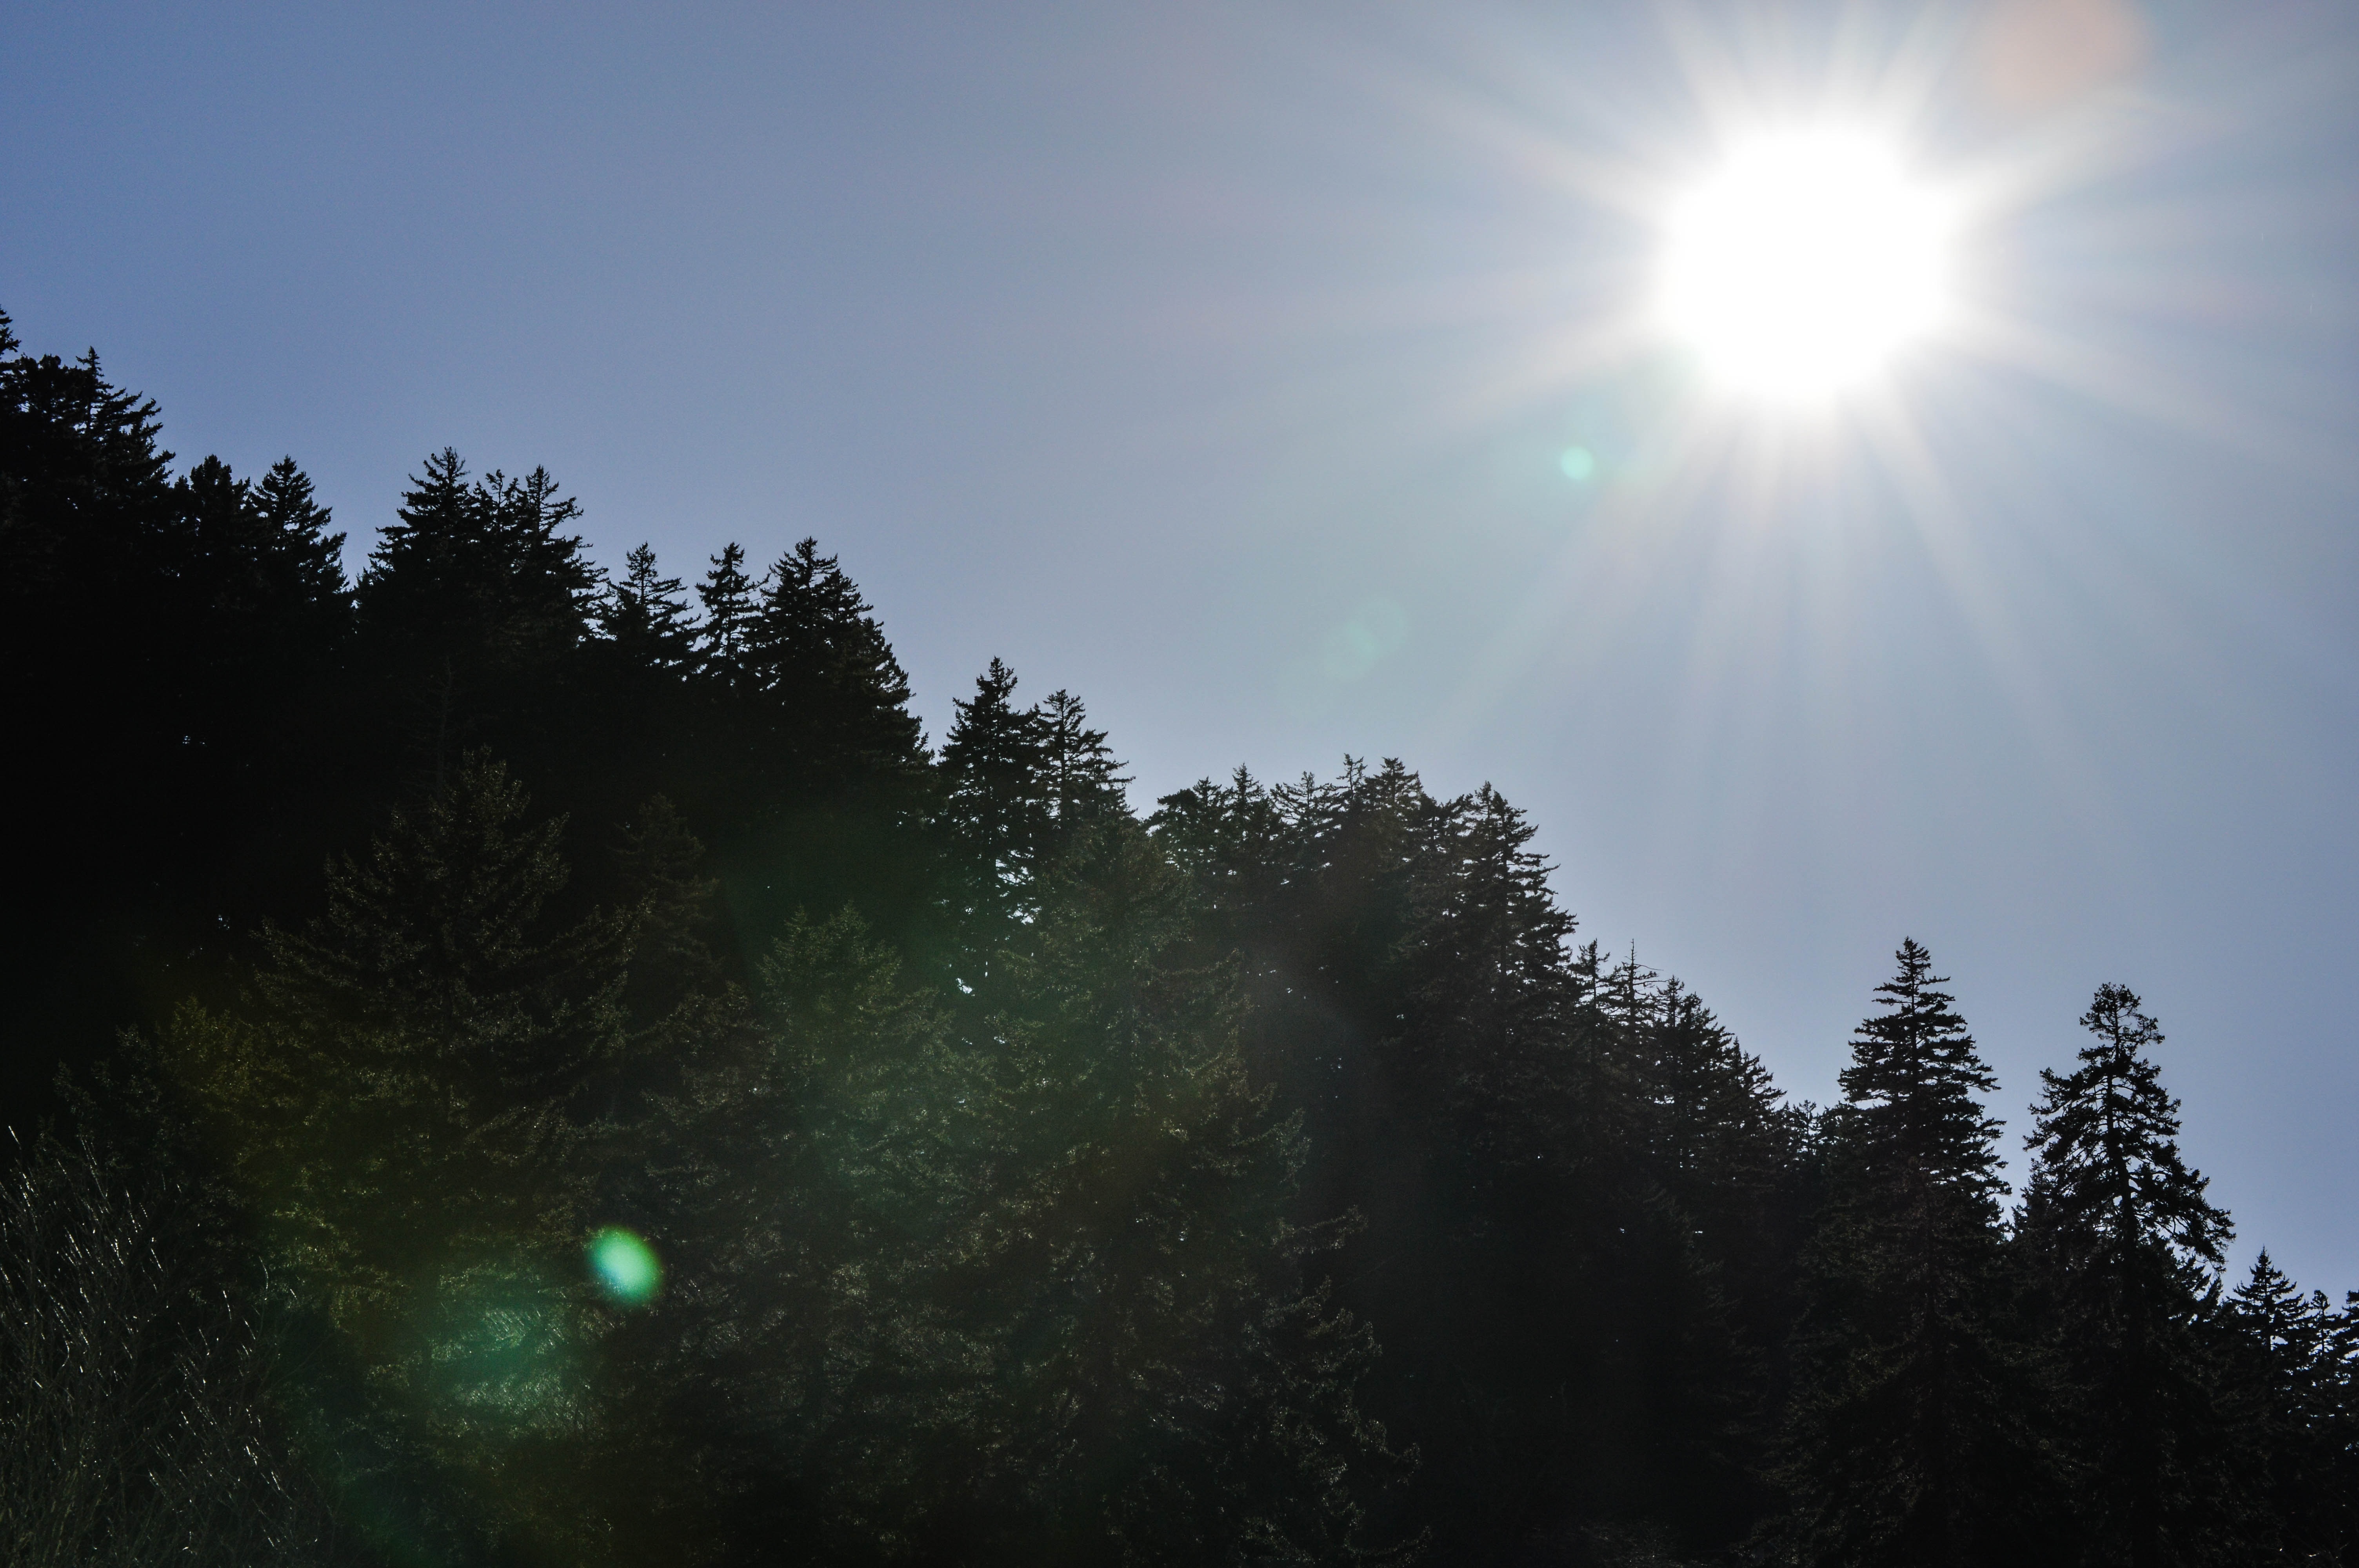
tree, nature, forest, light, cloud, sky, sun, sunrise, mist, night, sunlight, morning, dawn, atmosphere, reflection, darkness, moon, moonlight, astronomical object, atmospheric phenomenon, atmosphere of earth